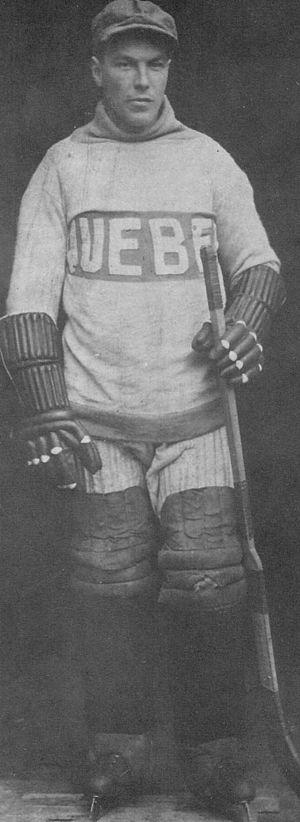
Patrick Joseph Moran, surnommé « Paddy », est un gardien de but canadien de hockey sur glace. Il remporte la Coupe Stanley à deux reprises avec le Club de hockey de Québec en tant que meilleure équipe de l'Association nationale de hockey en 1912 et 1913. Il intègre le Temple de la renommée du hockey en 1958. Il est le premier gardien de but né à Québec à intégrer le Temple de la renommée.